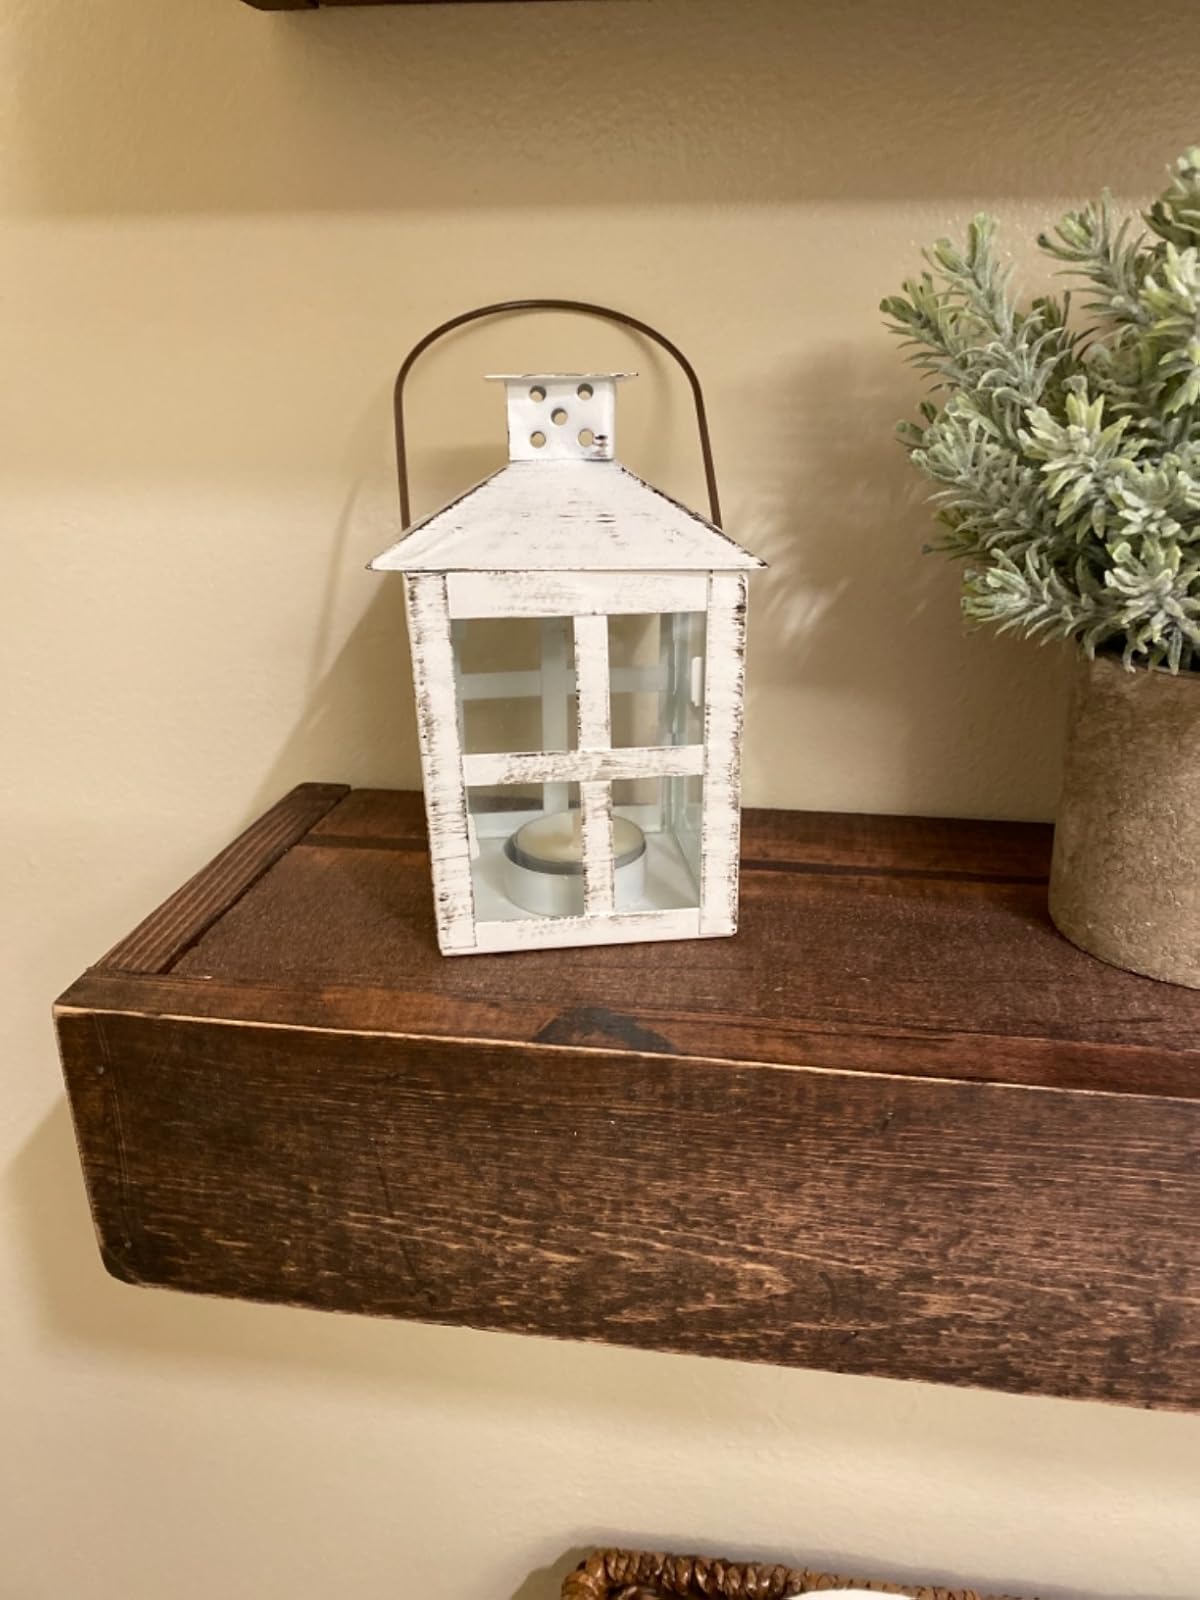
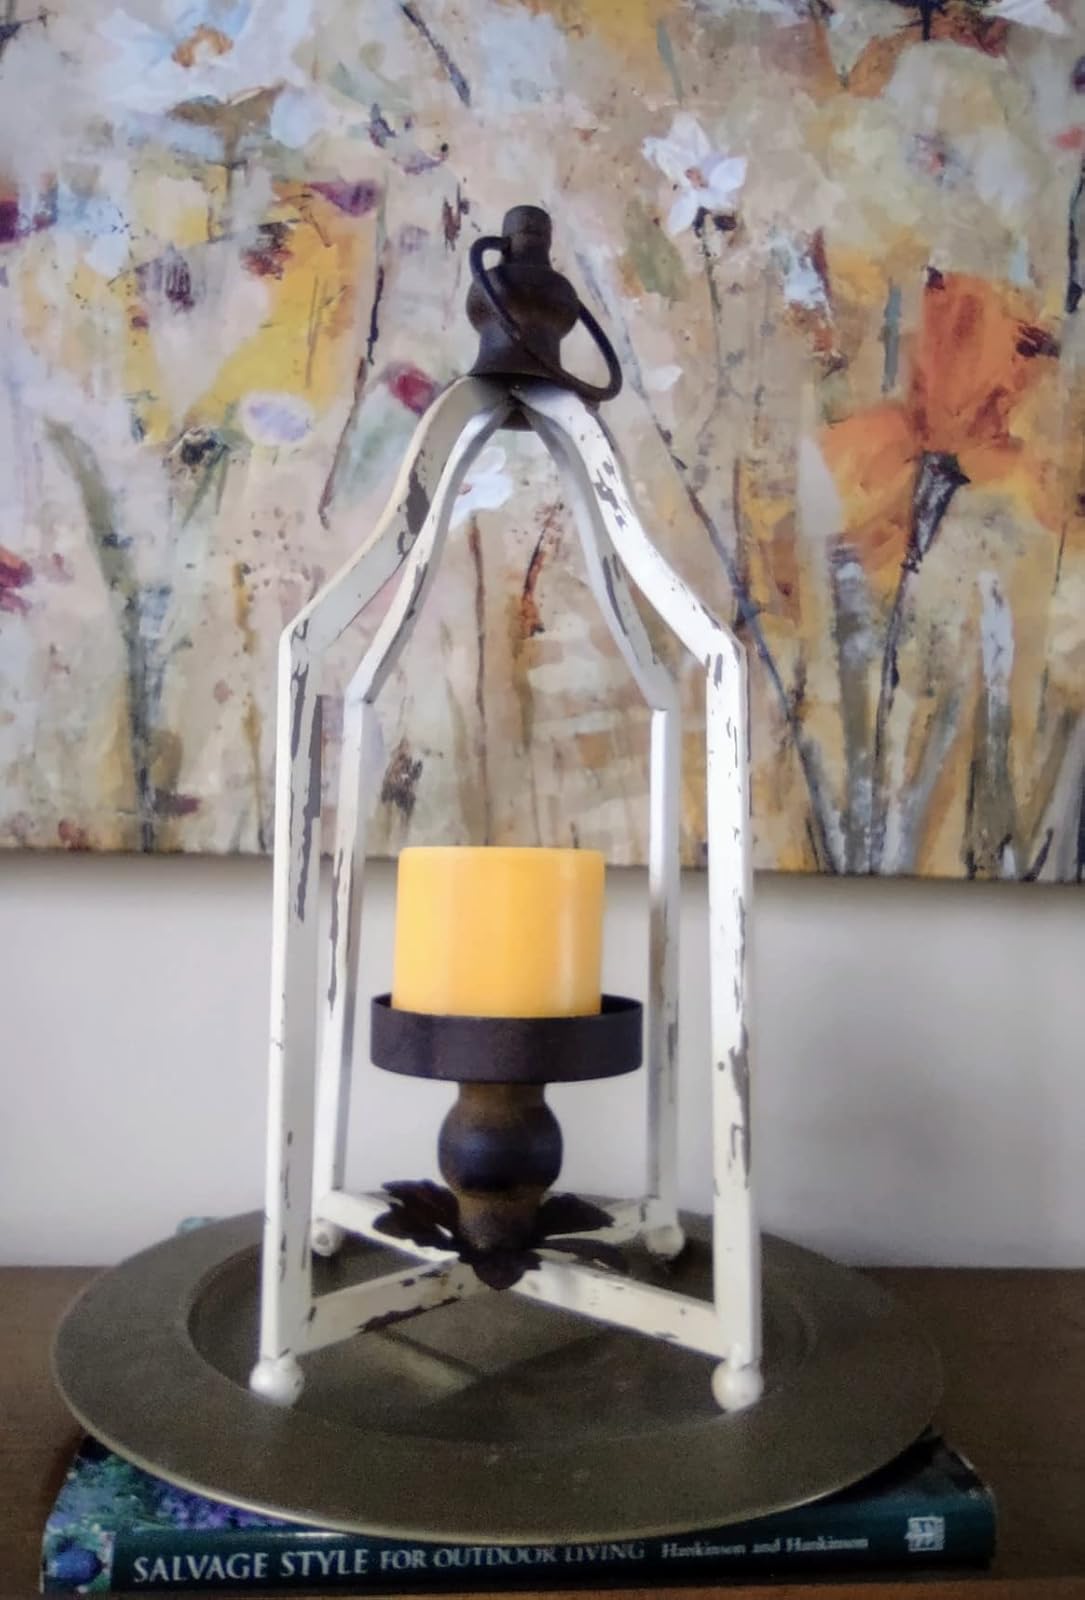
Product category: lantern
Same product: no